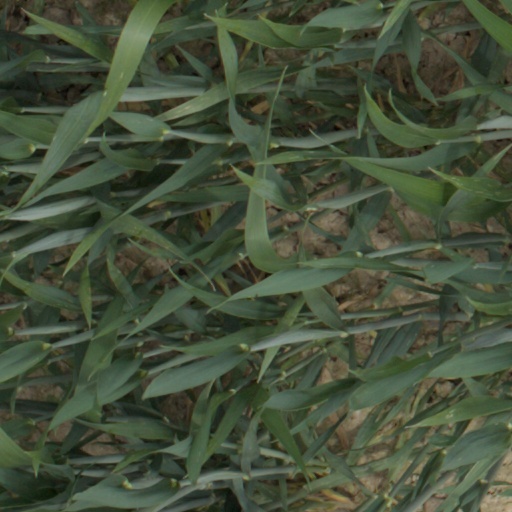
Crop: wheat